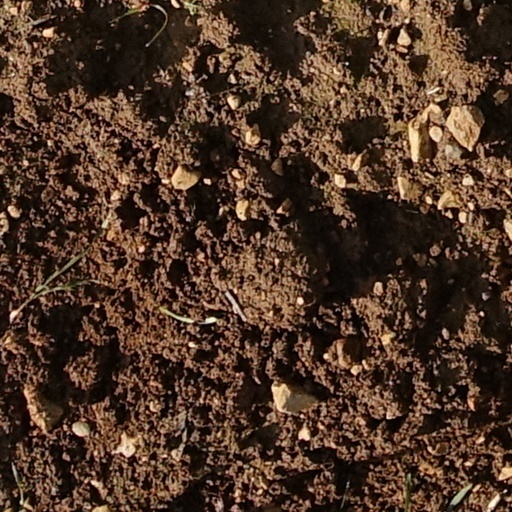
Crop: wheat